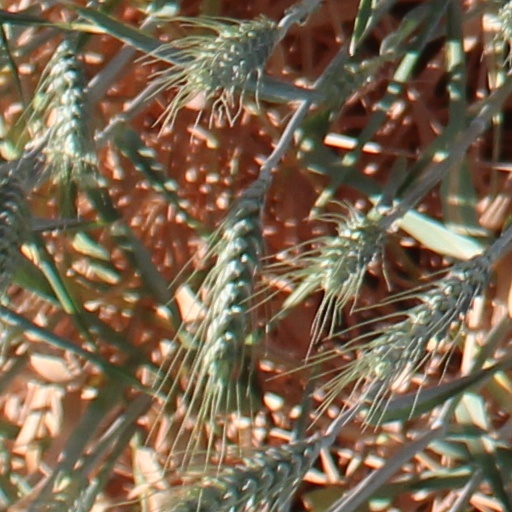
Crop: wheat